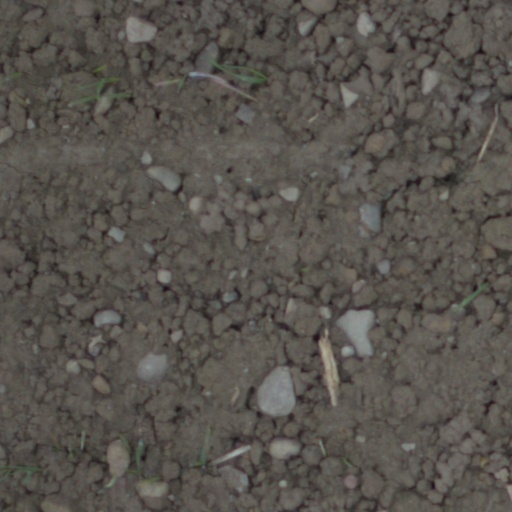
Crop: wheat